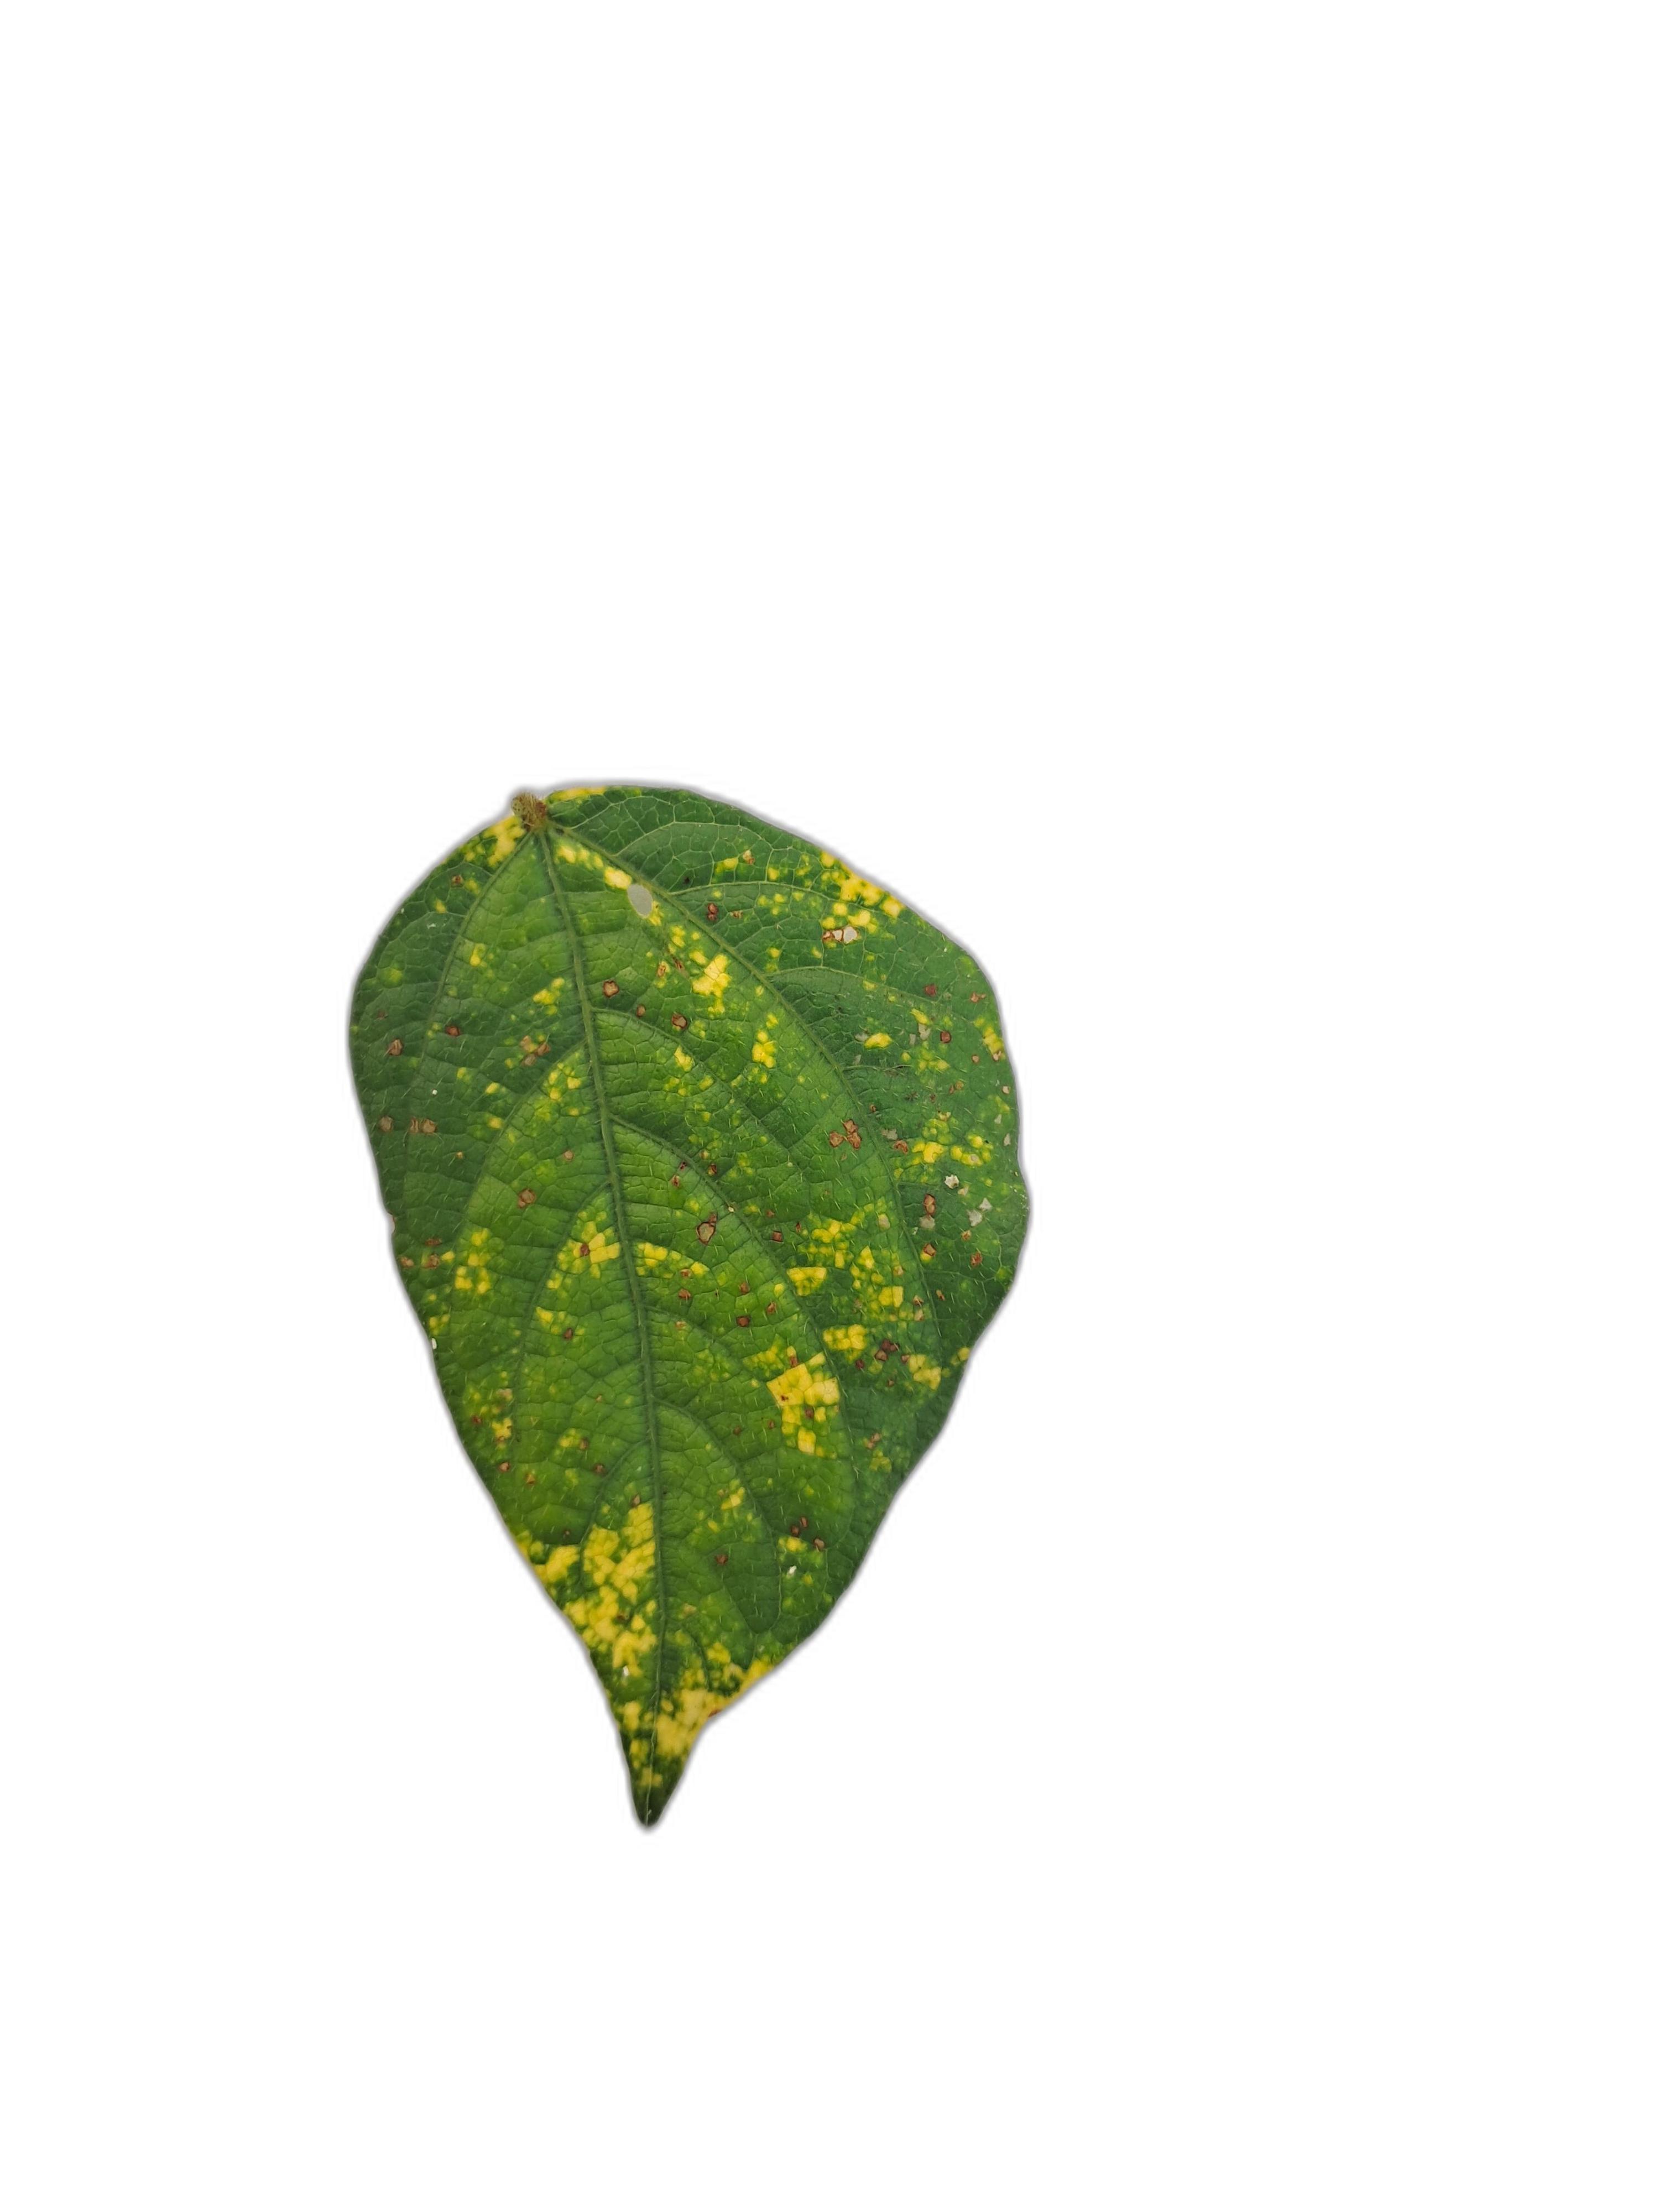
Label: Yellow Mosaic